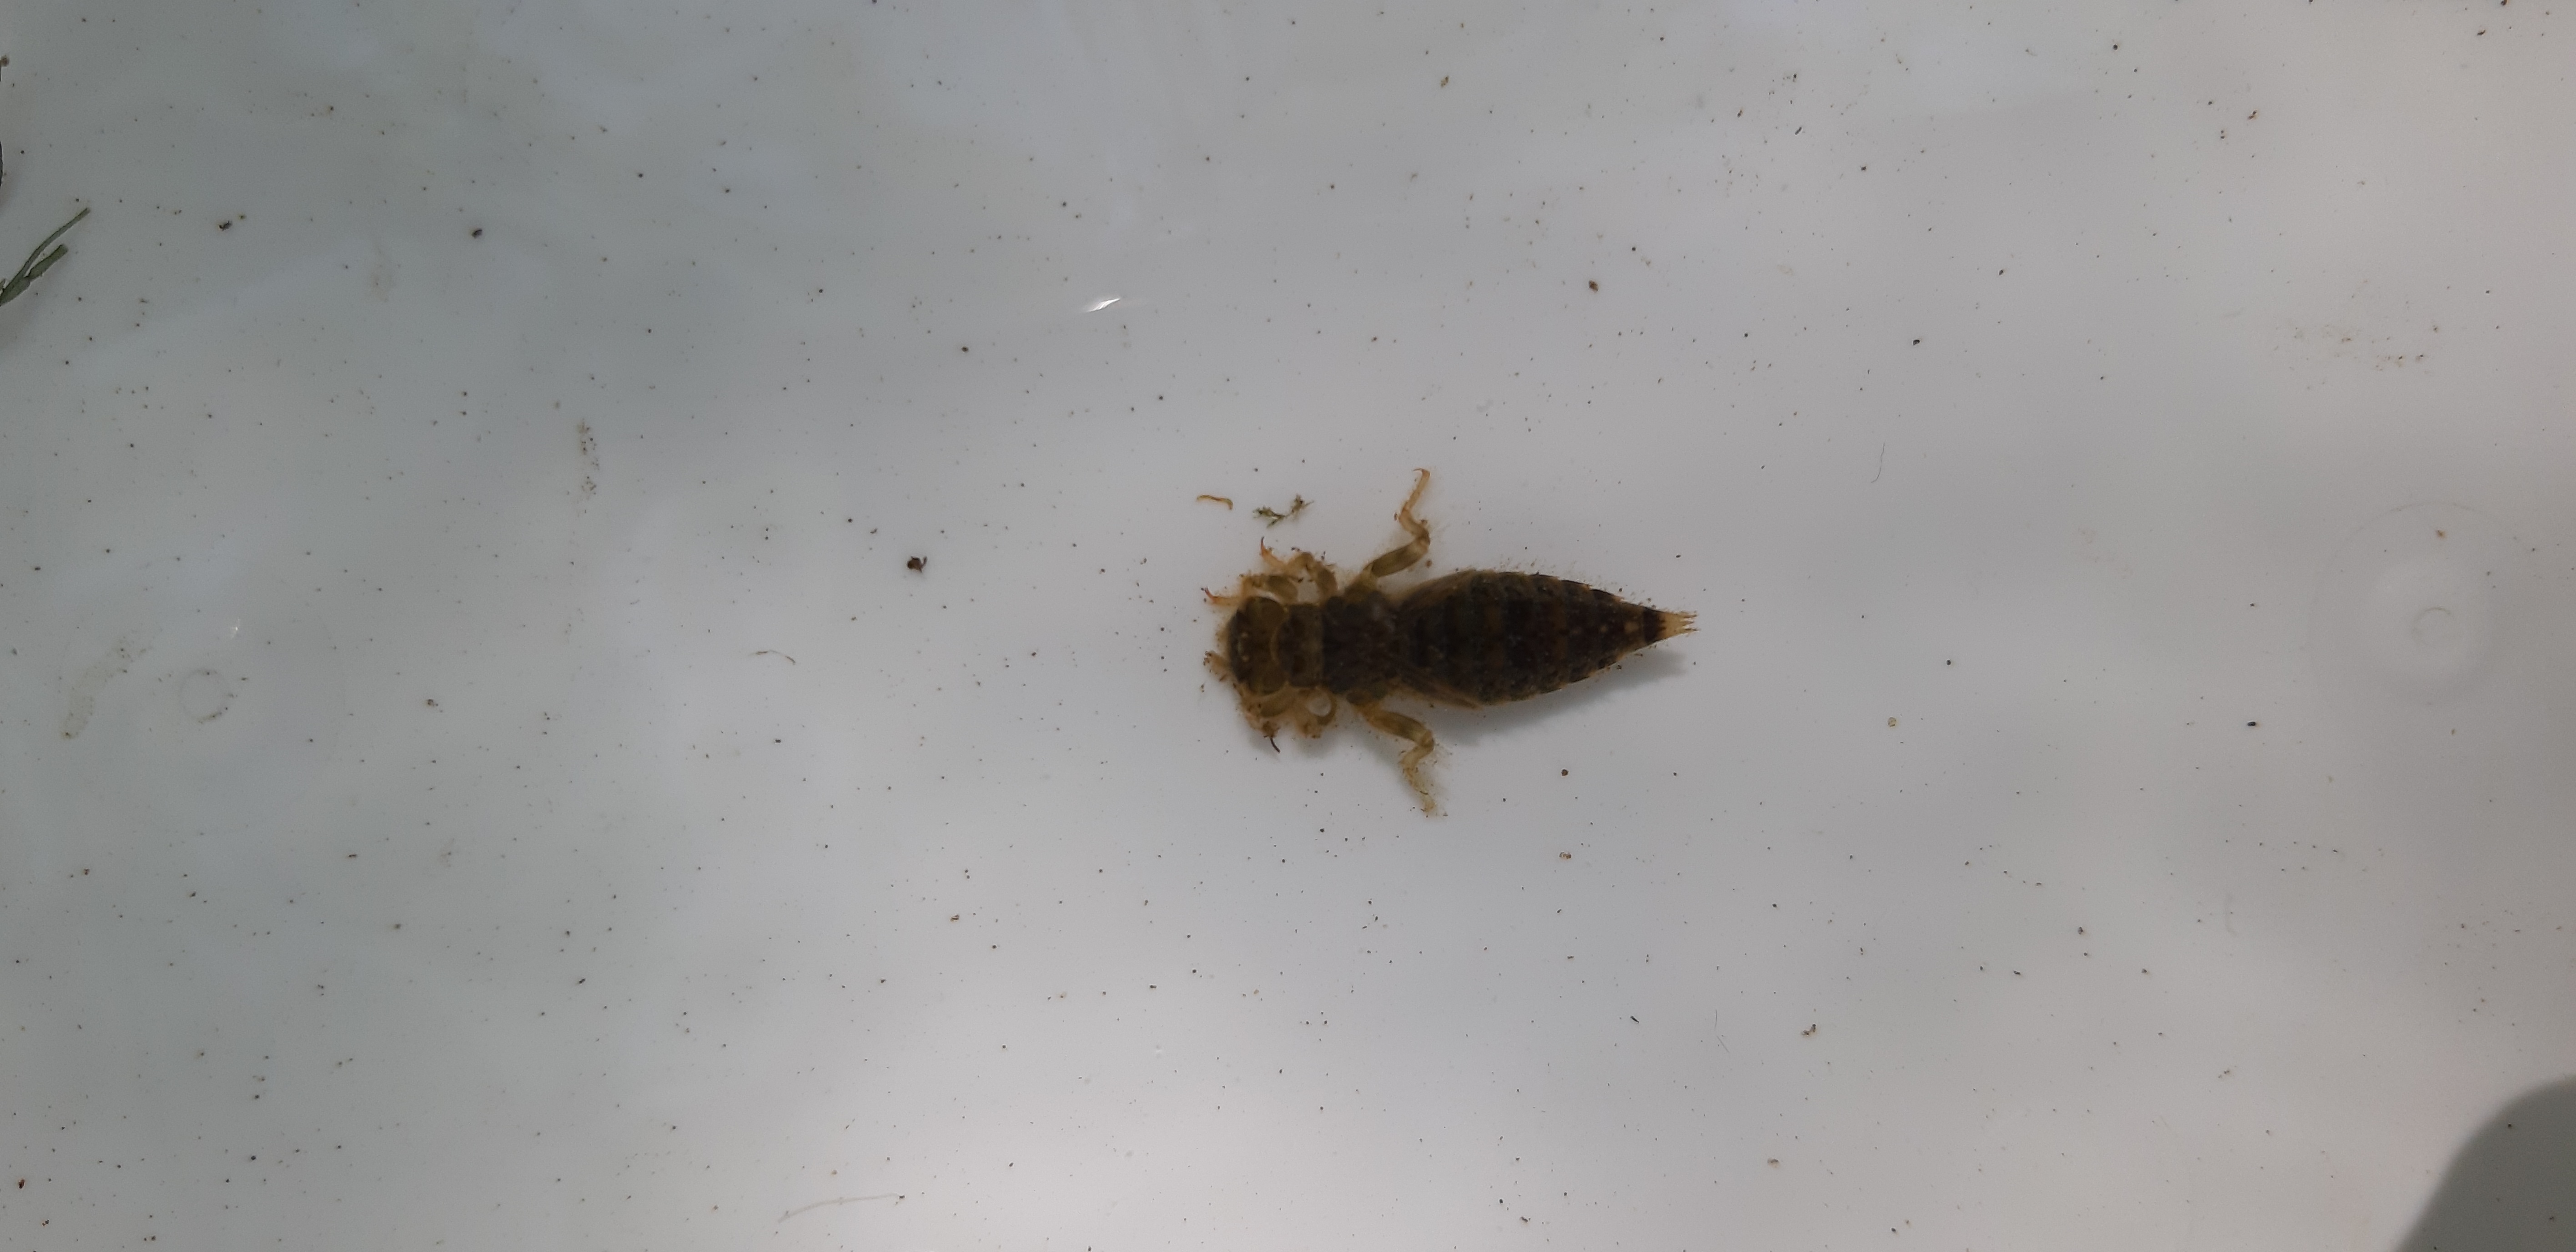
Macroinvertebrate group: dragonflies